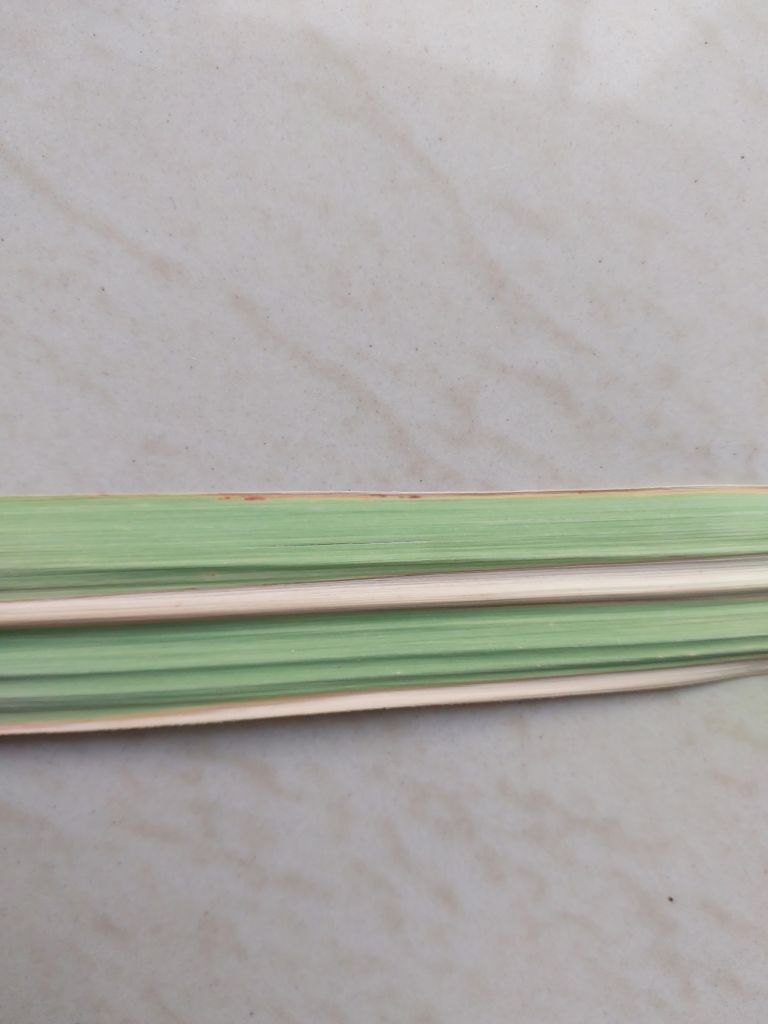
Label: Banded Chlorosis